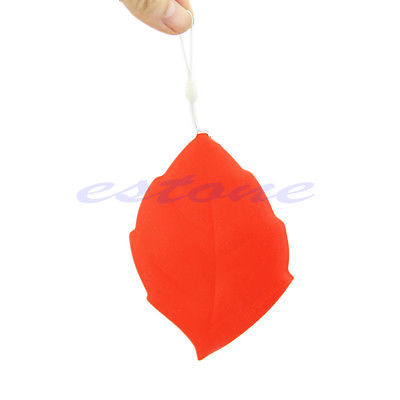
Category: mug